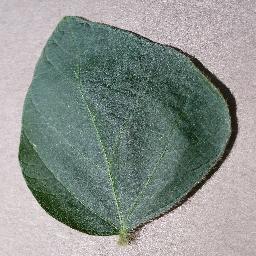
Label: Soybean___healthy